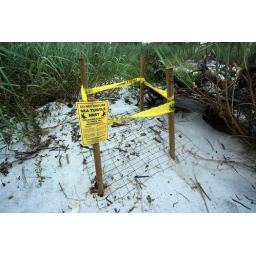
Hundreds of sea turtle nest have been marked and protected along the beach both in developed and undeveloped areas.